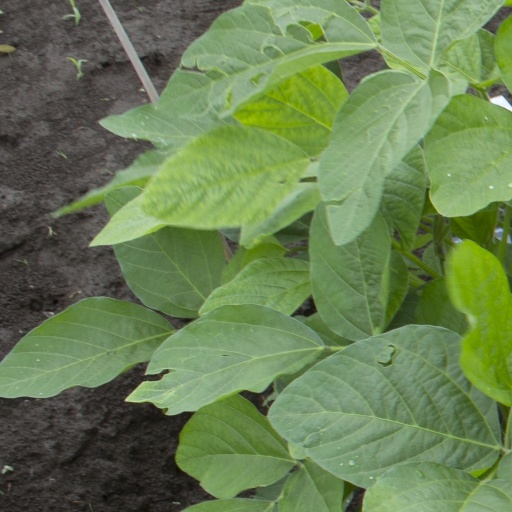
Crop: soybean